Qianzhuang

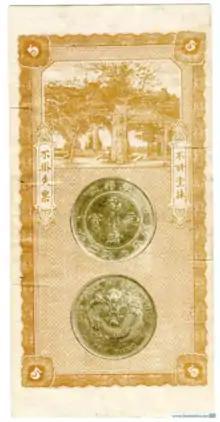
A 1906 "zhuangpiao" of 5 yuan issued by the De Sheng Yuan Money Shop displaying images of the obverse and reverse sides of a Guangxu Yuanbao (光緒元寶) silver coin, traditionally many "zhuangpiao" and other historical Chinese banknotes displayed the promised value of the note on it.

As the imperial government of the Qing dynasty was severely strained fiscally, they had to face the same dilemma as they had faced during the 1850s. This dilemma was how to retain their revenue without causing severe inflation which would provoke large scale resistance from the people, and without surrendering more central powers to banking and financial institutions. The government of the Qing dynasty during the 1890s and 1900s was often blighted by both indecision and contradictory policies that would obviate any lasting synergy between the imperial government and private financial and monetary spheres. By the 1850s, or possibly even earlier, this deficiency in centralised monetary policy had allowed privately funded British trading houses and Anglo-Indian financial institutions to take advantage of the situation and meant that they could thrive in the trading cities and ports in coastal China.